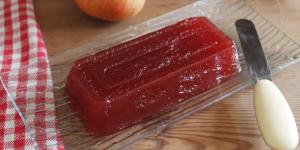
dulce de granada